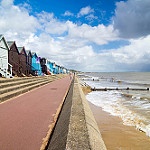
Label: sea